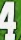
Number: 4